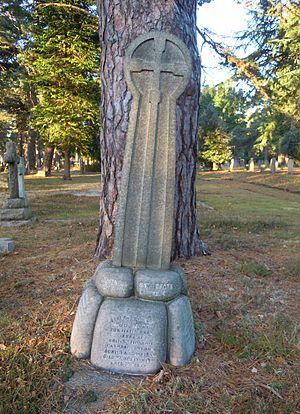
Bernard Barham Woodward, est un malacologiste britannique, auteur d'un catalogue des œuvres de Linné.